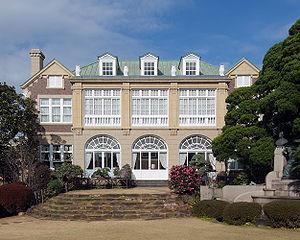
La famille Hatoyama est une dynastie qui occupe le devant de la scène politique du Japon depuis l'ère Meiji et la fin du XIXᵉ siècle, sur cinq générations. Souvent considérée comme l'équivalent japonais de la famille Kennedy, elle compte deux Premiers ministres, trois ministres, un président de la Chambre des représentants, sept parlementaires et deux membres de l'Assemblée préfectorale de Tokyo. La Diète du Japon a comporté de 1986 à 1992 un record de trois parlementaires issus de cette famille siégeant simultanément. La plupart d'entre eux ont eu également d'importantes carrières universitaires.
Le Hatoyama Hall, également appelé palais Otowa, est une résidence de style occidentale située dans l'arrondissement de Bunkyō à Tokyo, construit en 1924 par Iichirō Hatoyama. C'est ici qu'il a participé à la création de l'actuel parti libéral-démocrate. La maison et les jardins sont en train de se transformer en un musée commémorant les contributions de la famille Hatoyama à la politique et à l'éducation au Japon.